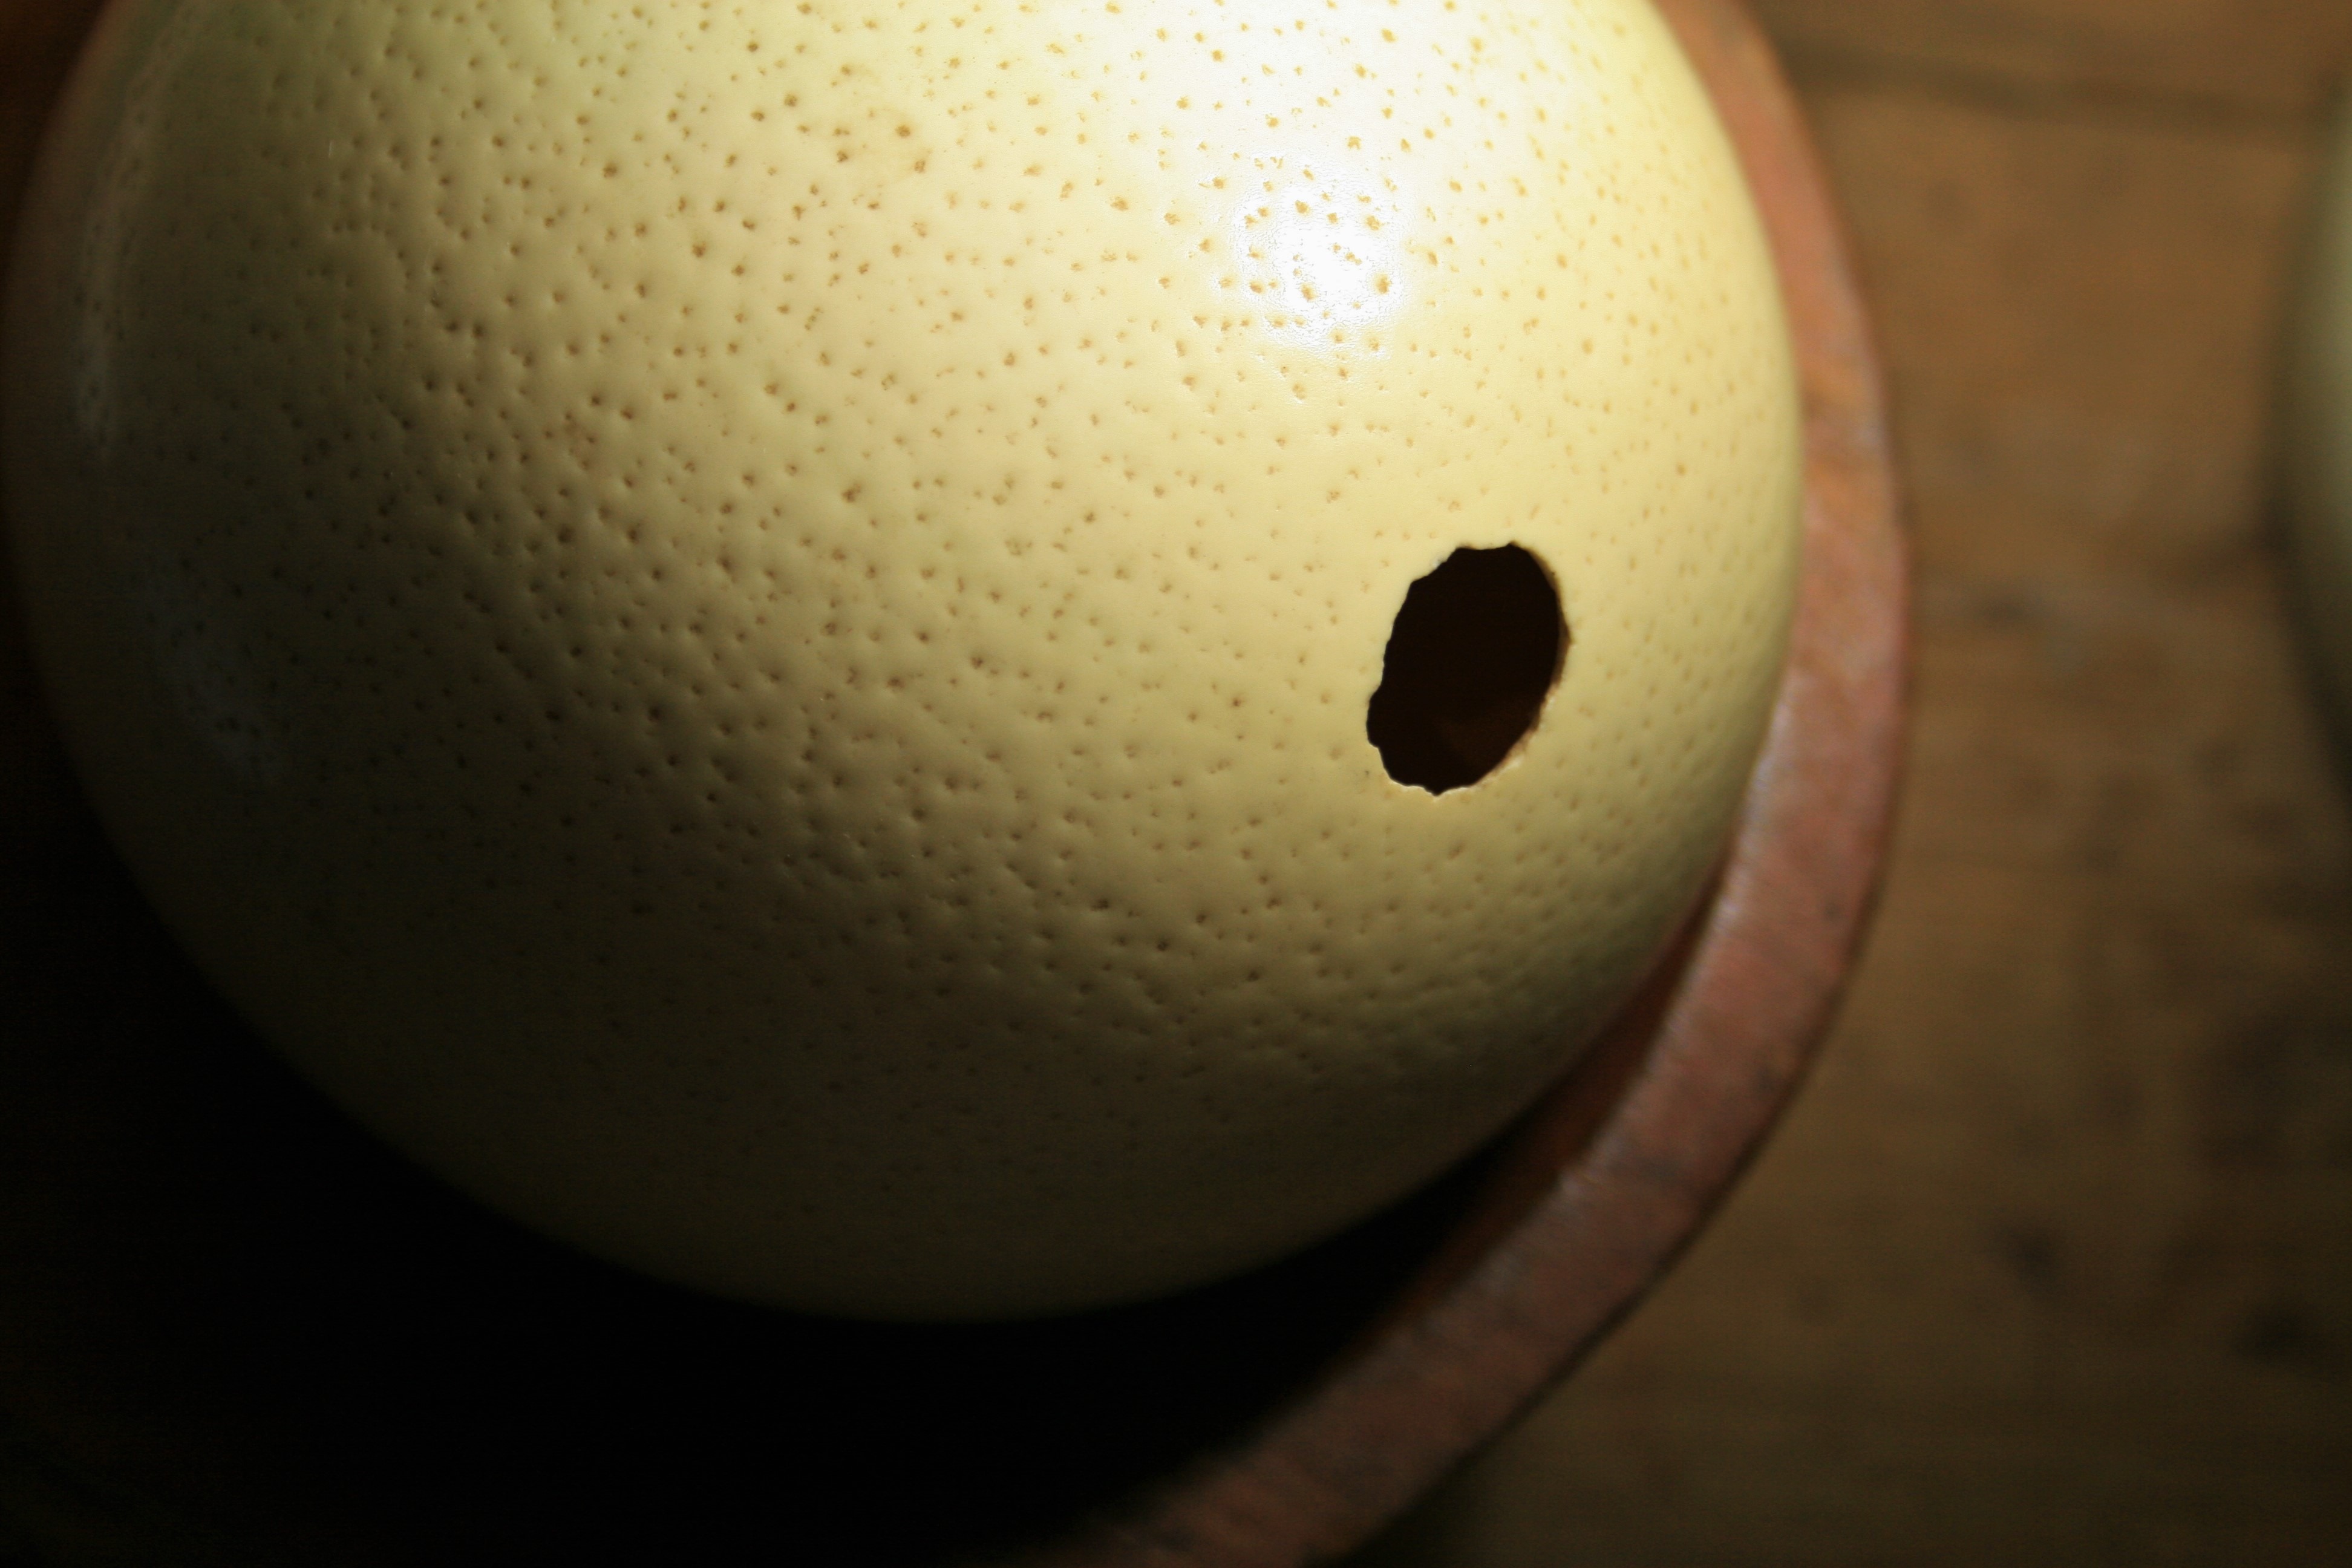
hand, sun, food, ostrich, shell, circle, egg, sports equipment, close up, human body, eye, ball, shape, opening, strong, buff, macro photography, ostrich egg, dimpled